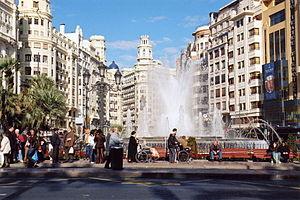
La place de la Mairie est la plus grande place de Valence, en Espagne, située en plein centre de la ville.